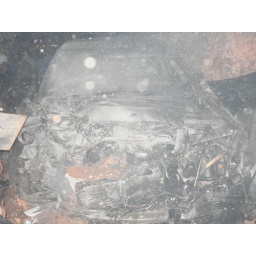
The front tire of the truck ran over at the front fan through the mirror passenger side